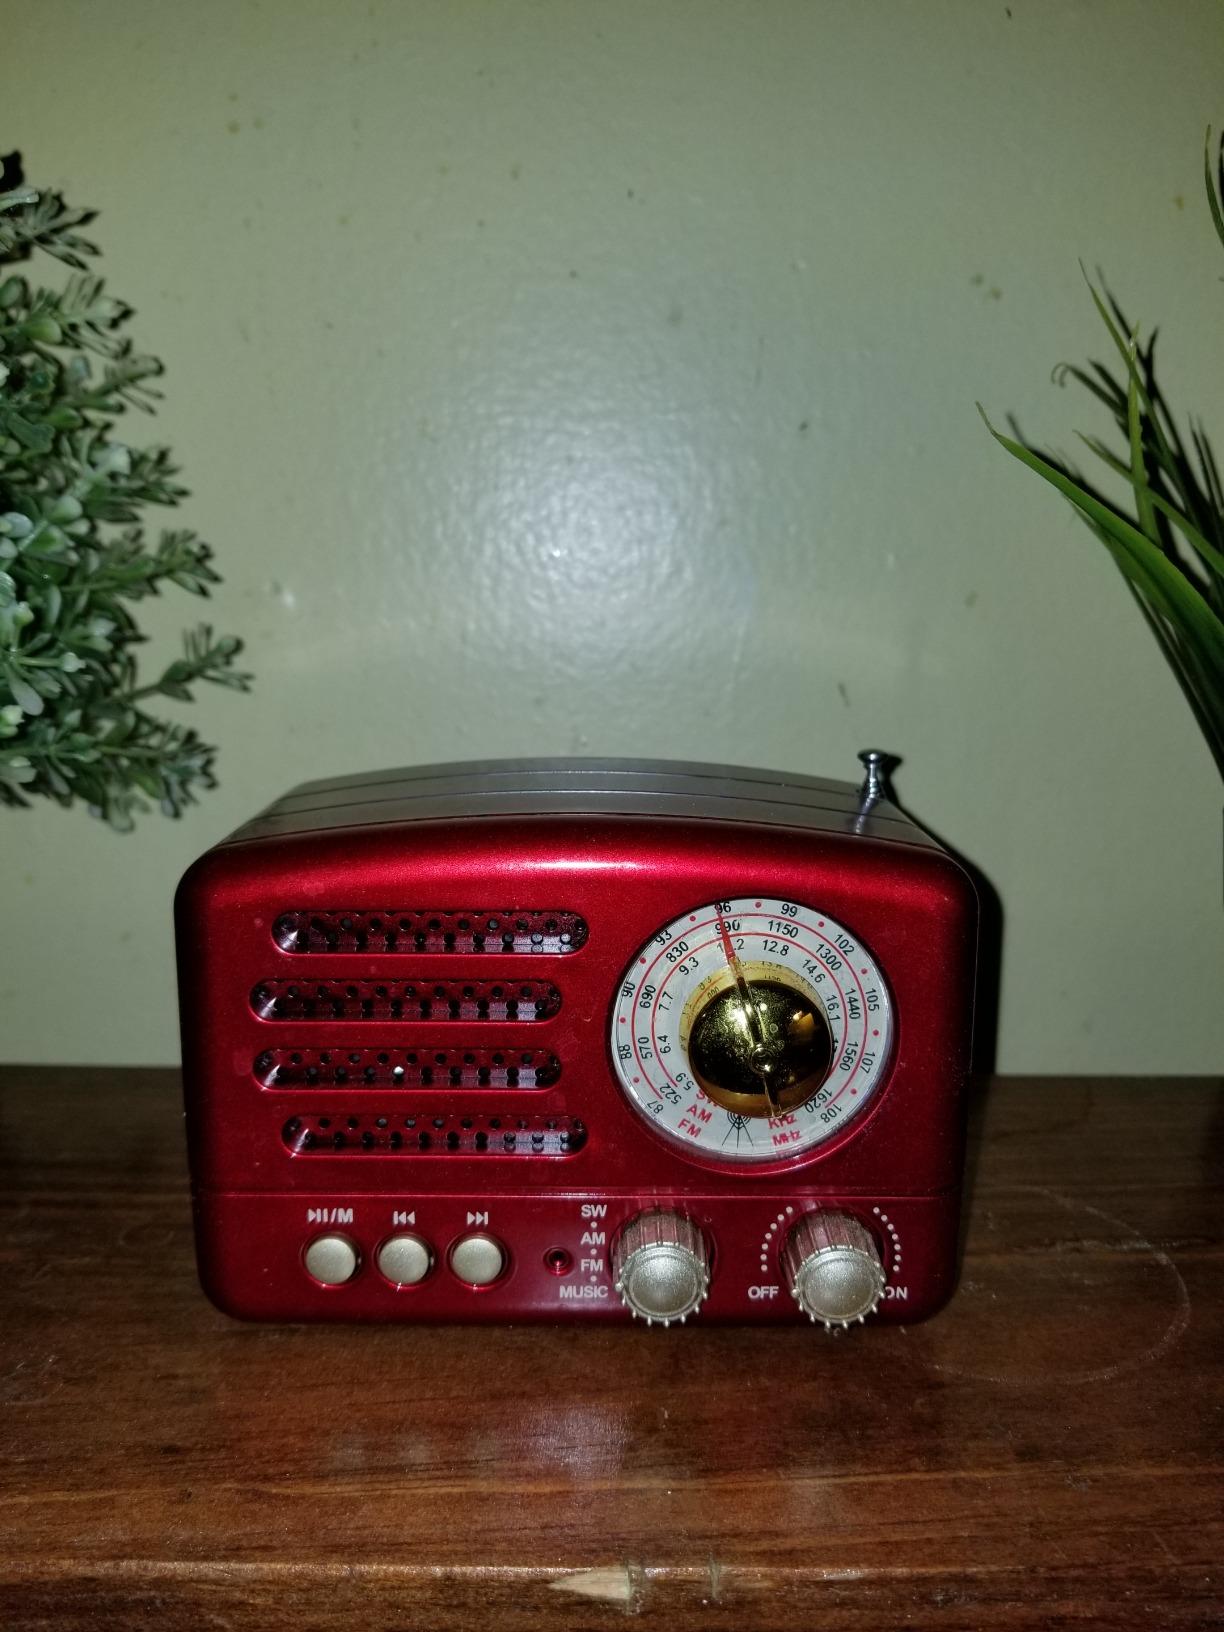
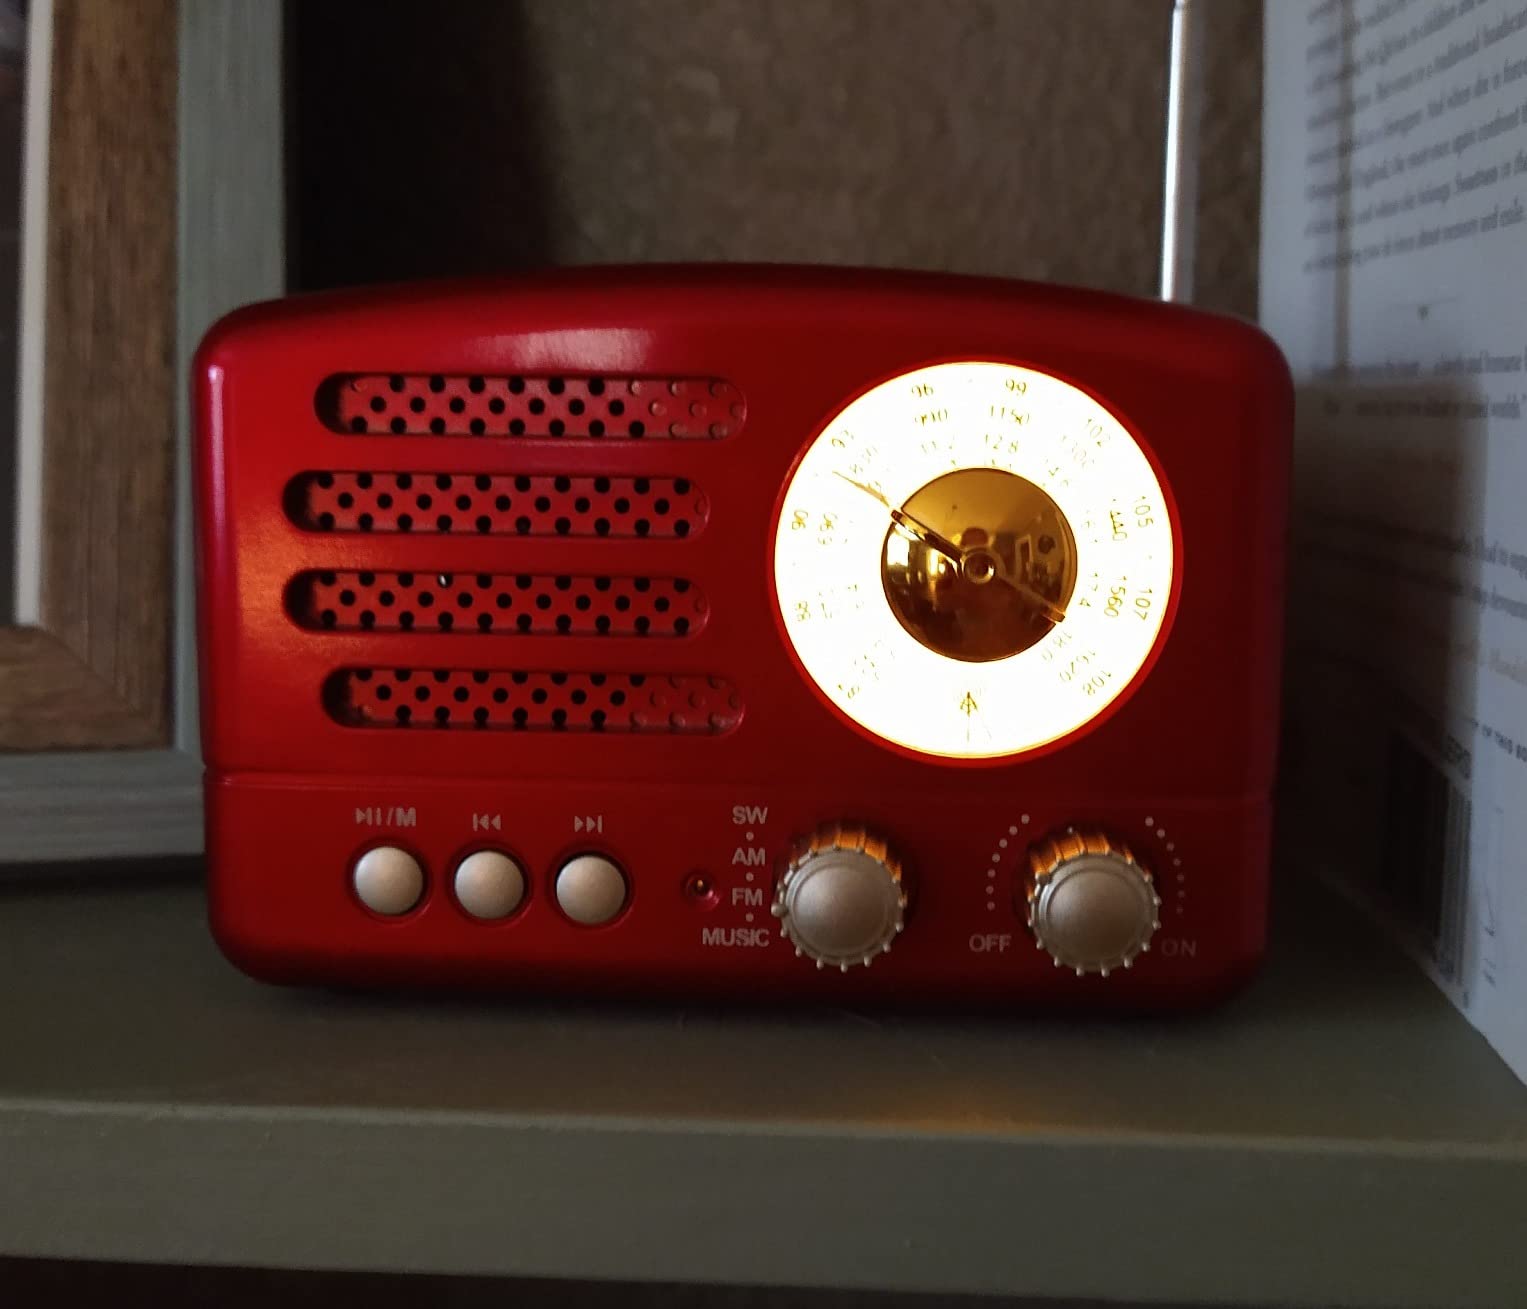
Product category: radio
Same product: yes